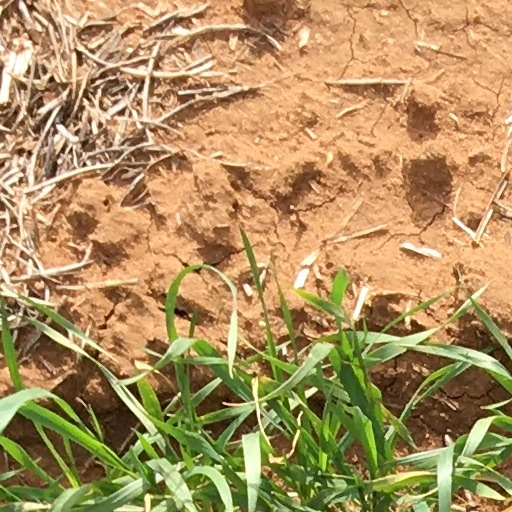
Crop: wheat